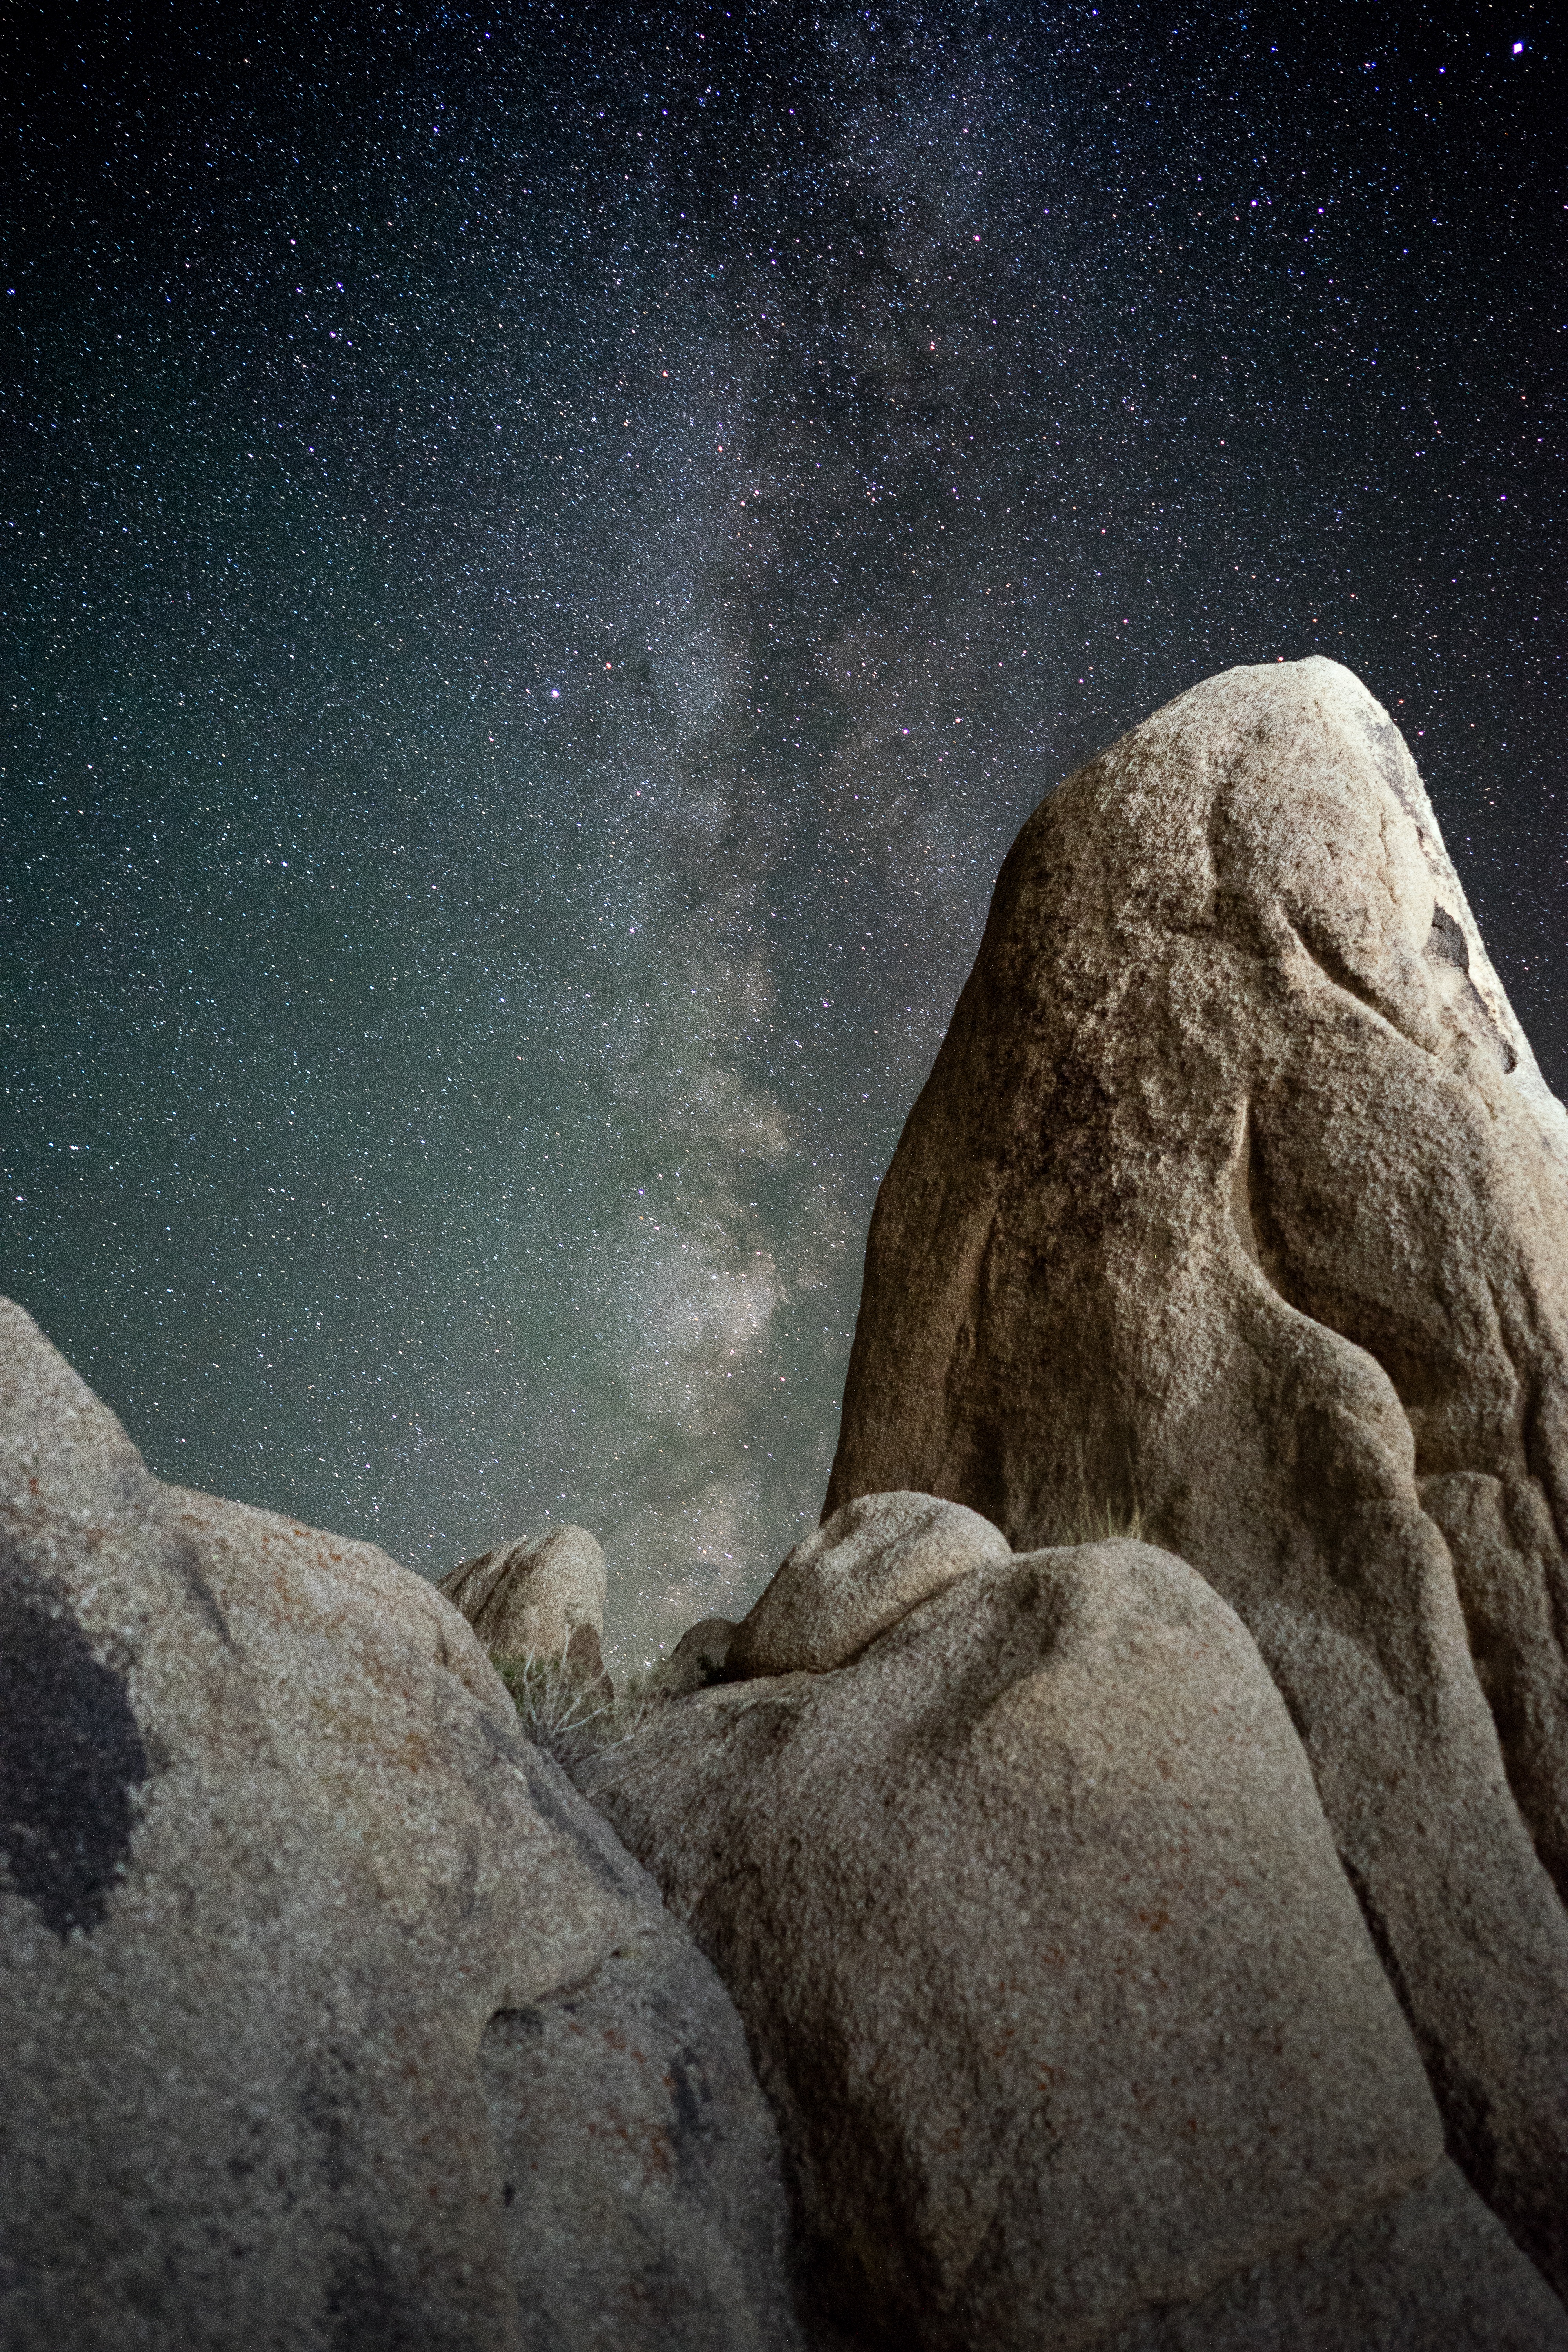
rock, sky, night, star, darkness, astronomical object